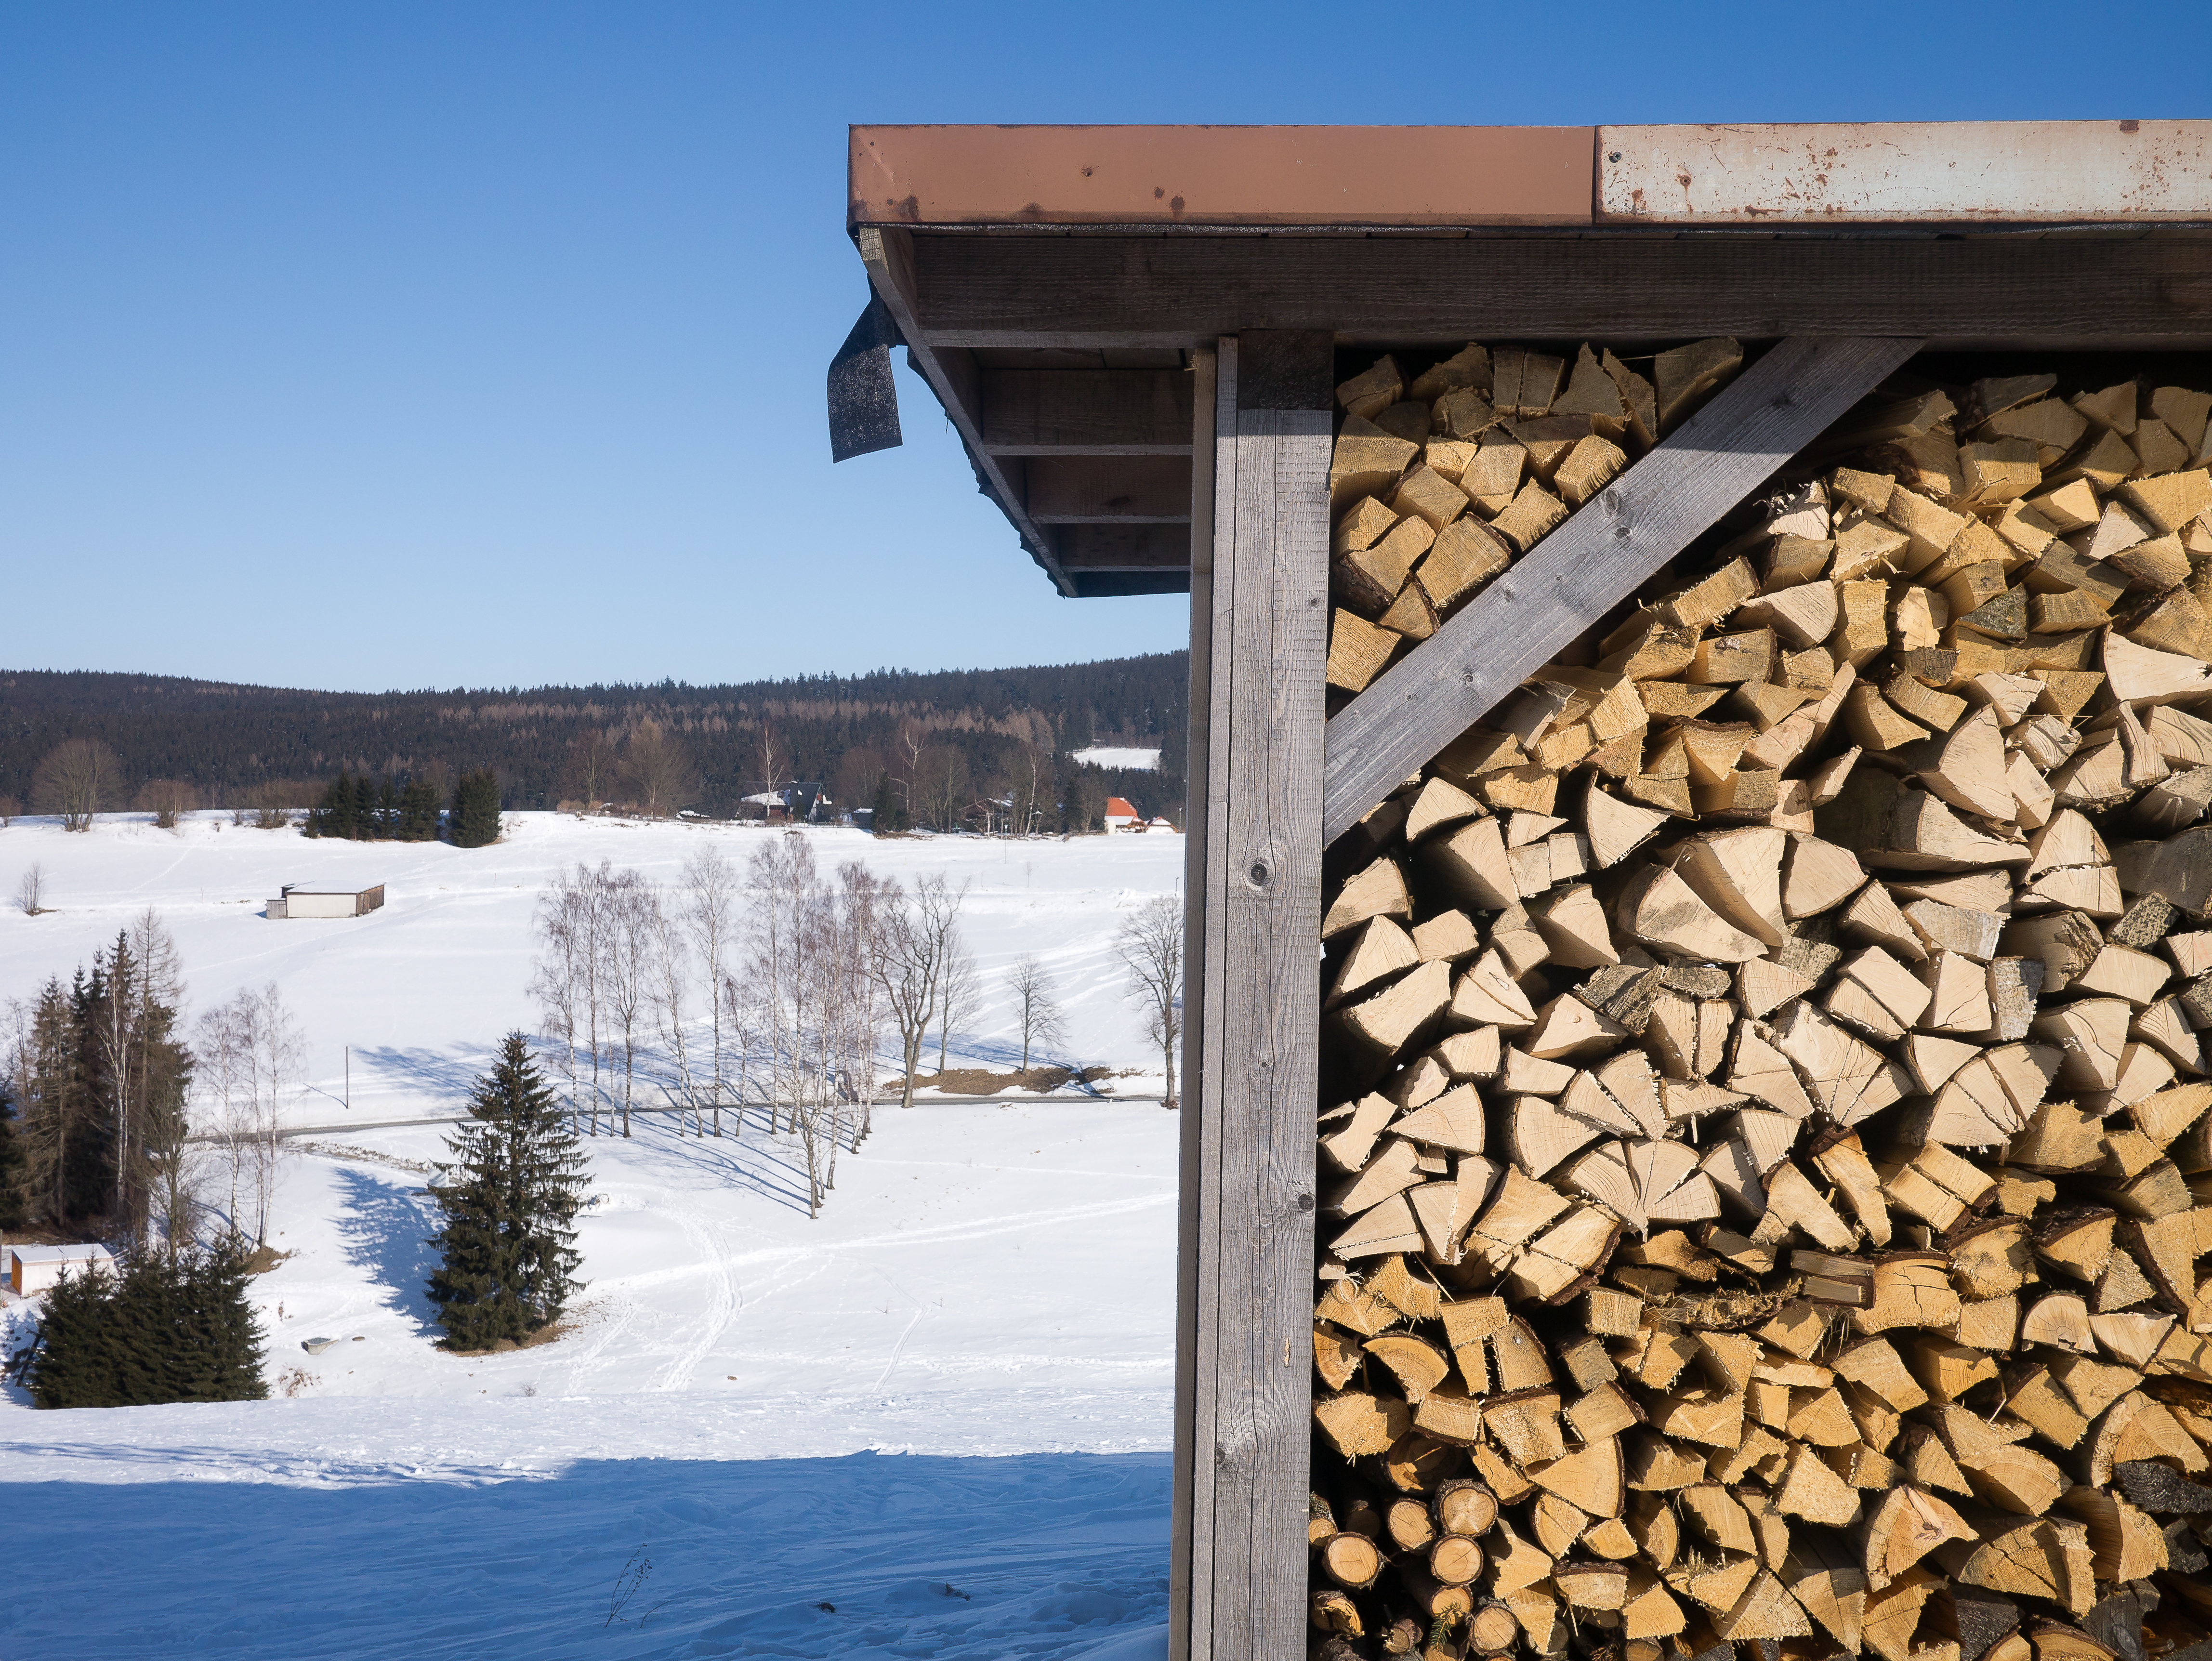
snow, winter, wood, wall, season, lumix, panasonic, apeach, anjapietsch, mftm43lumixpanasonic, microfourthird, g3